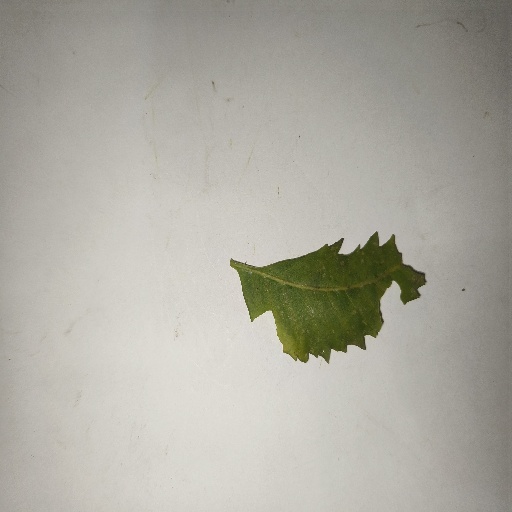
Species: Neem
Leaf condition: Shot Hole Leaf